Noemí Santana Perera

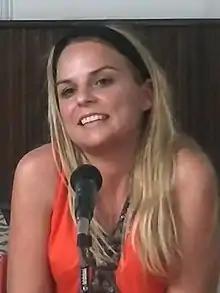

Noemí Santana Perera (born 1984) is a member of Podemos and its spokesperson in the Parliament of the Canary Islands.